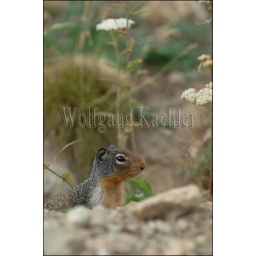
Usa, idaho, near sandpoint, schweitzer mountain resort, richardsons ground squirrel